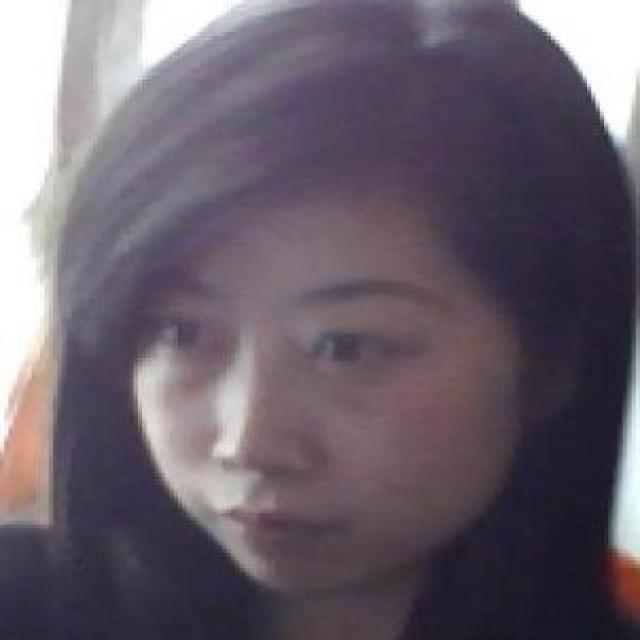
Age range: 21-44